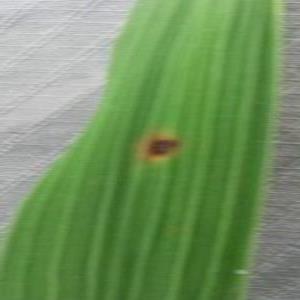
Disease: Brownspot